Thadiya, Rajasthan

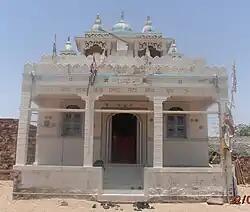
Baba Ramdev Temple

Thadiya is a village or Gram Panchayat village in Sekhala tehsil Jodhpur district, Rajasthan, India. In the Thadiya village many government and private school are available . There are a number of temples such as Guru Jambheshwar Mandir and Baba Ramdev temple. There is a sub-post office.At the time Thadiya is a very developed village in nearly area.